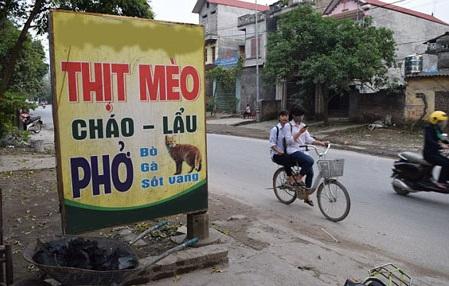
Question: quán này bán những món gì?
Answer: quán này bán thịt mèo, cháo - lẩu, phở